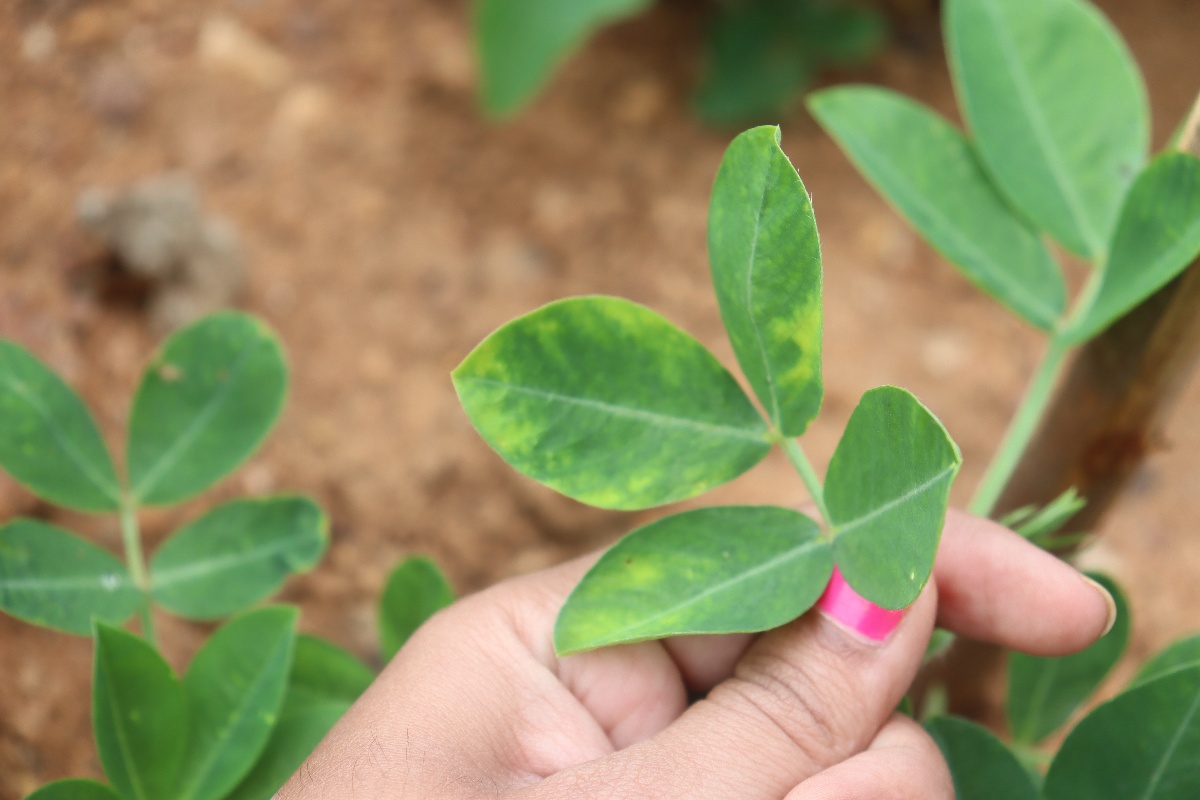
Label: healthy leaf